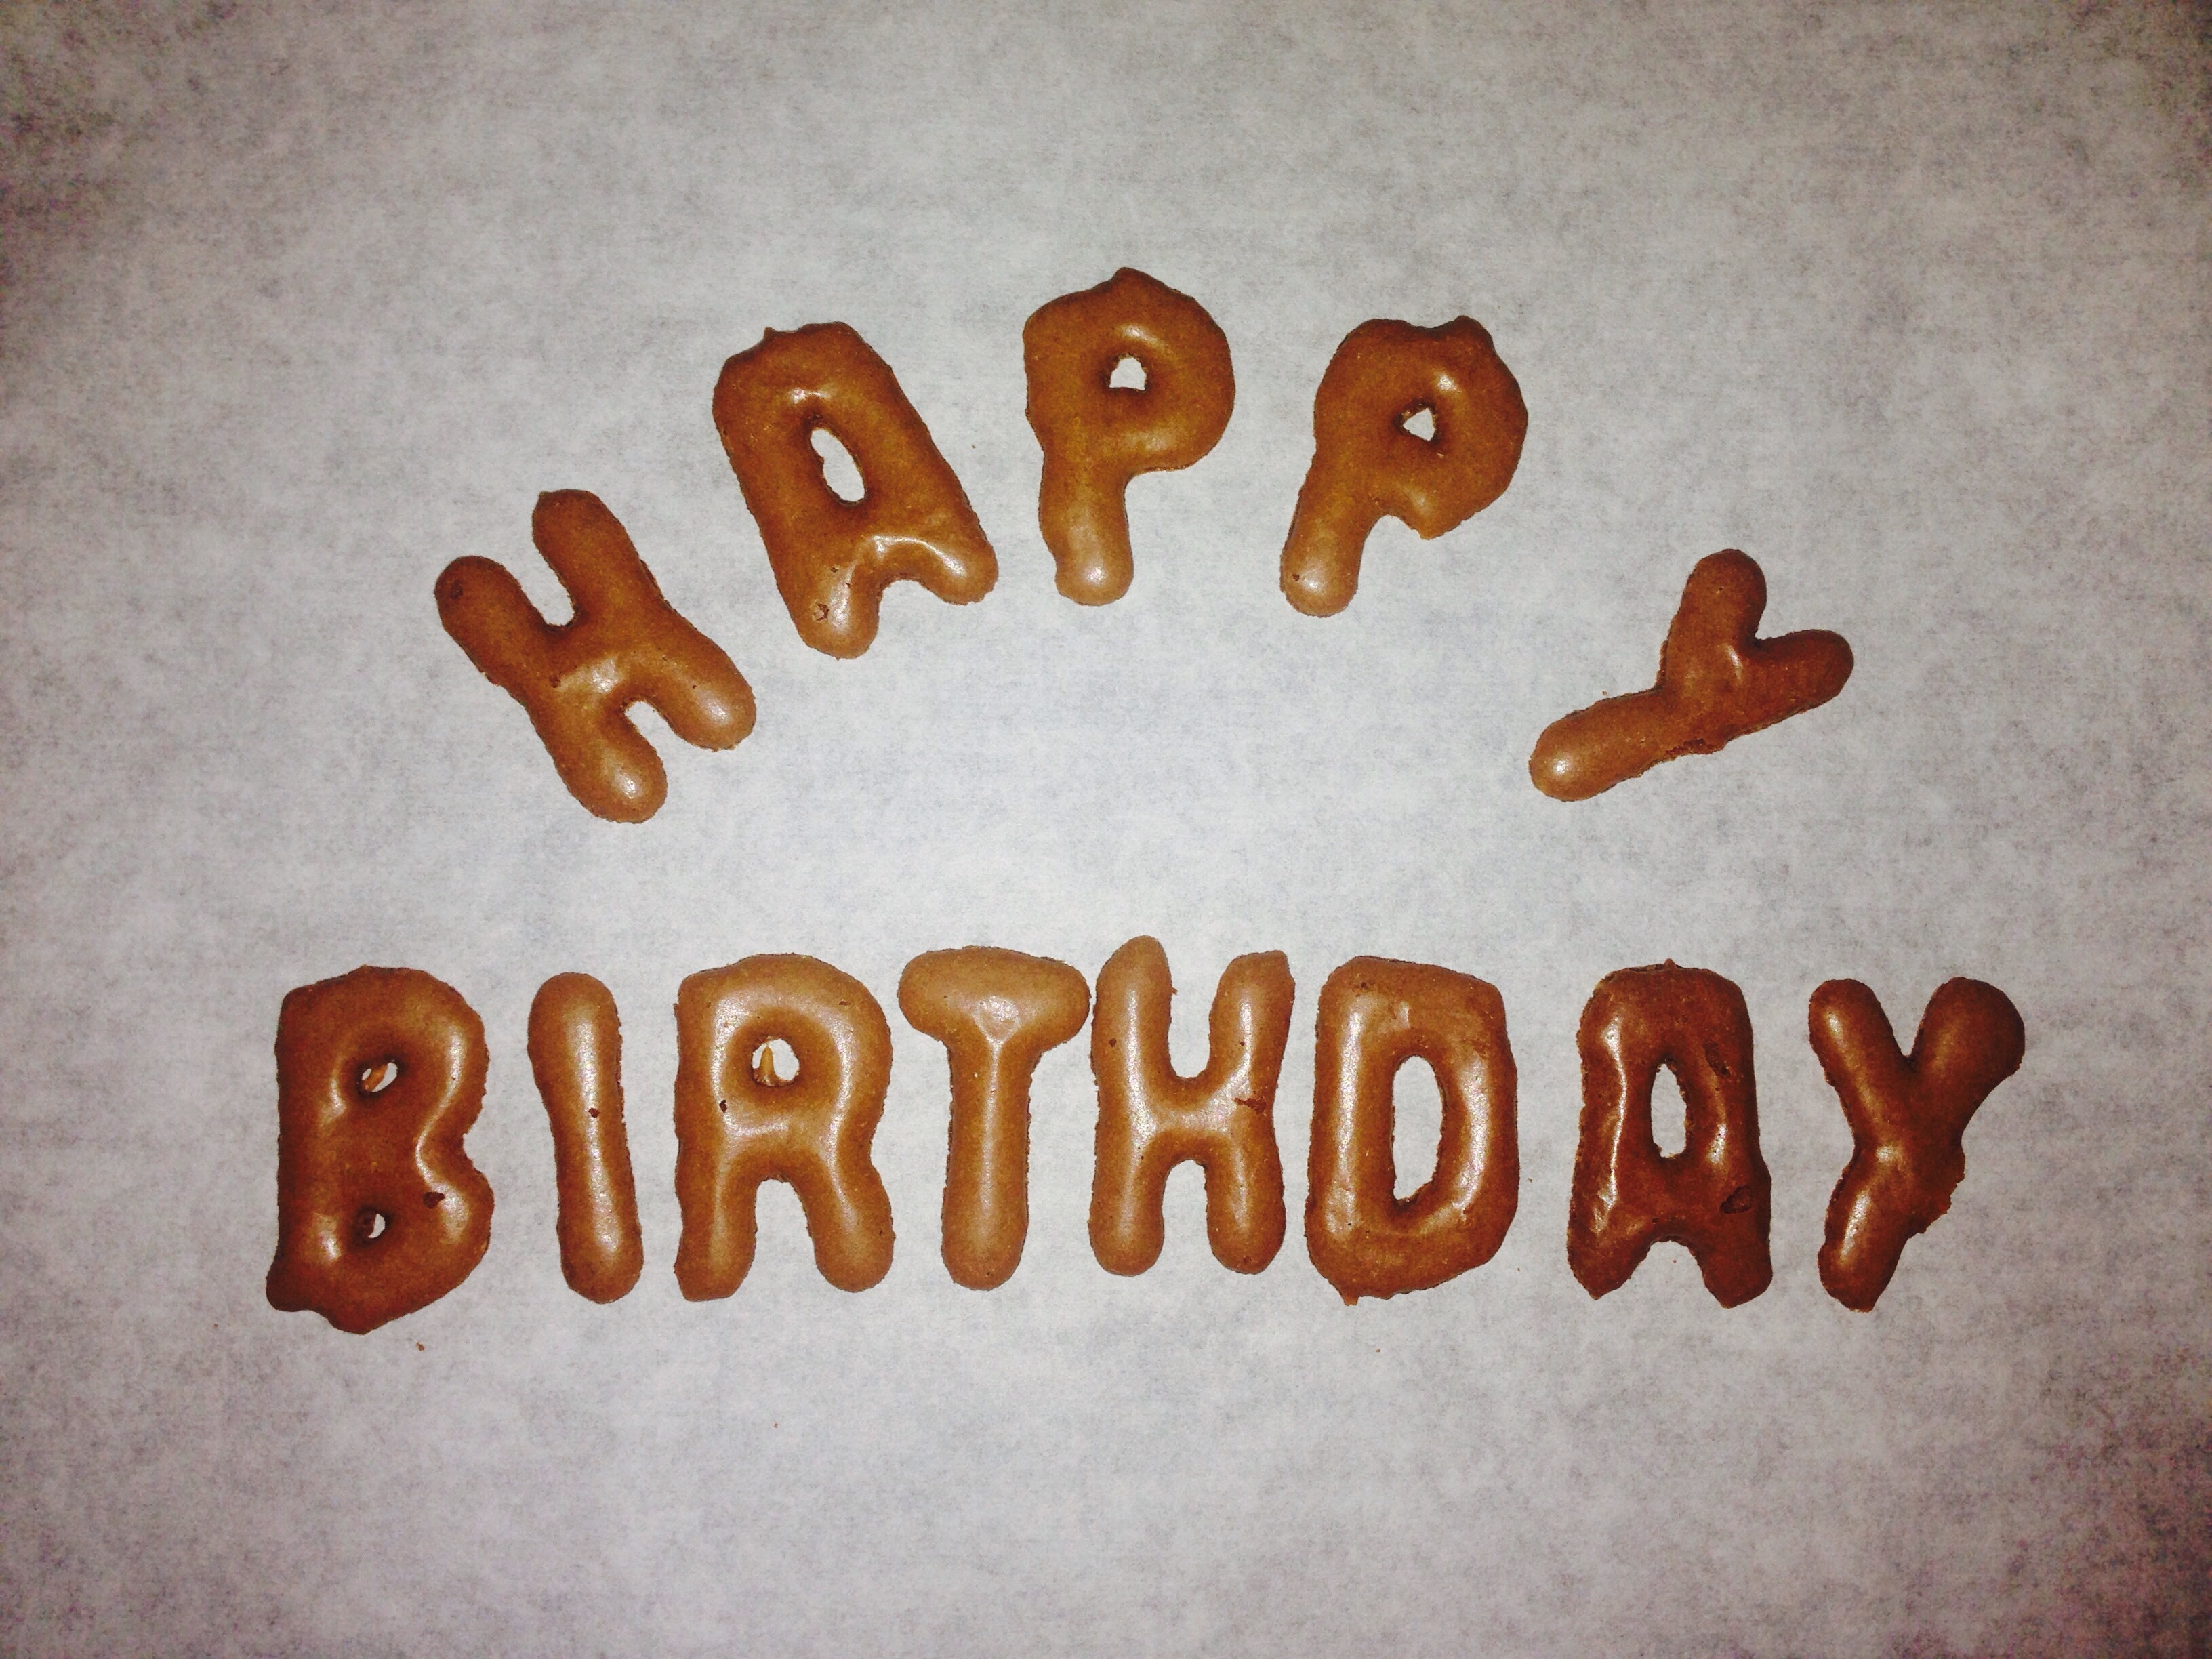
sweet, number, celebration, food, brown, dessert, delicious, cake, bake, font, text, letters, birthday, congratulate